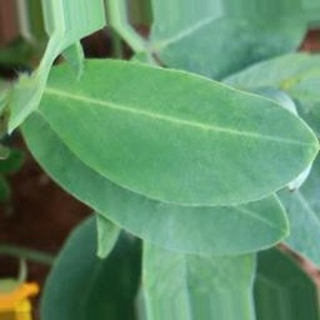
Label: healthy_groundnut